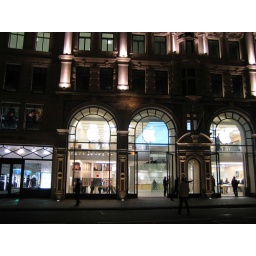
The state-of-the-art computer shop in a graceful classic building - stylish fusion which symbolizes London